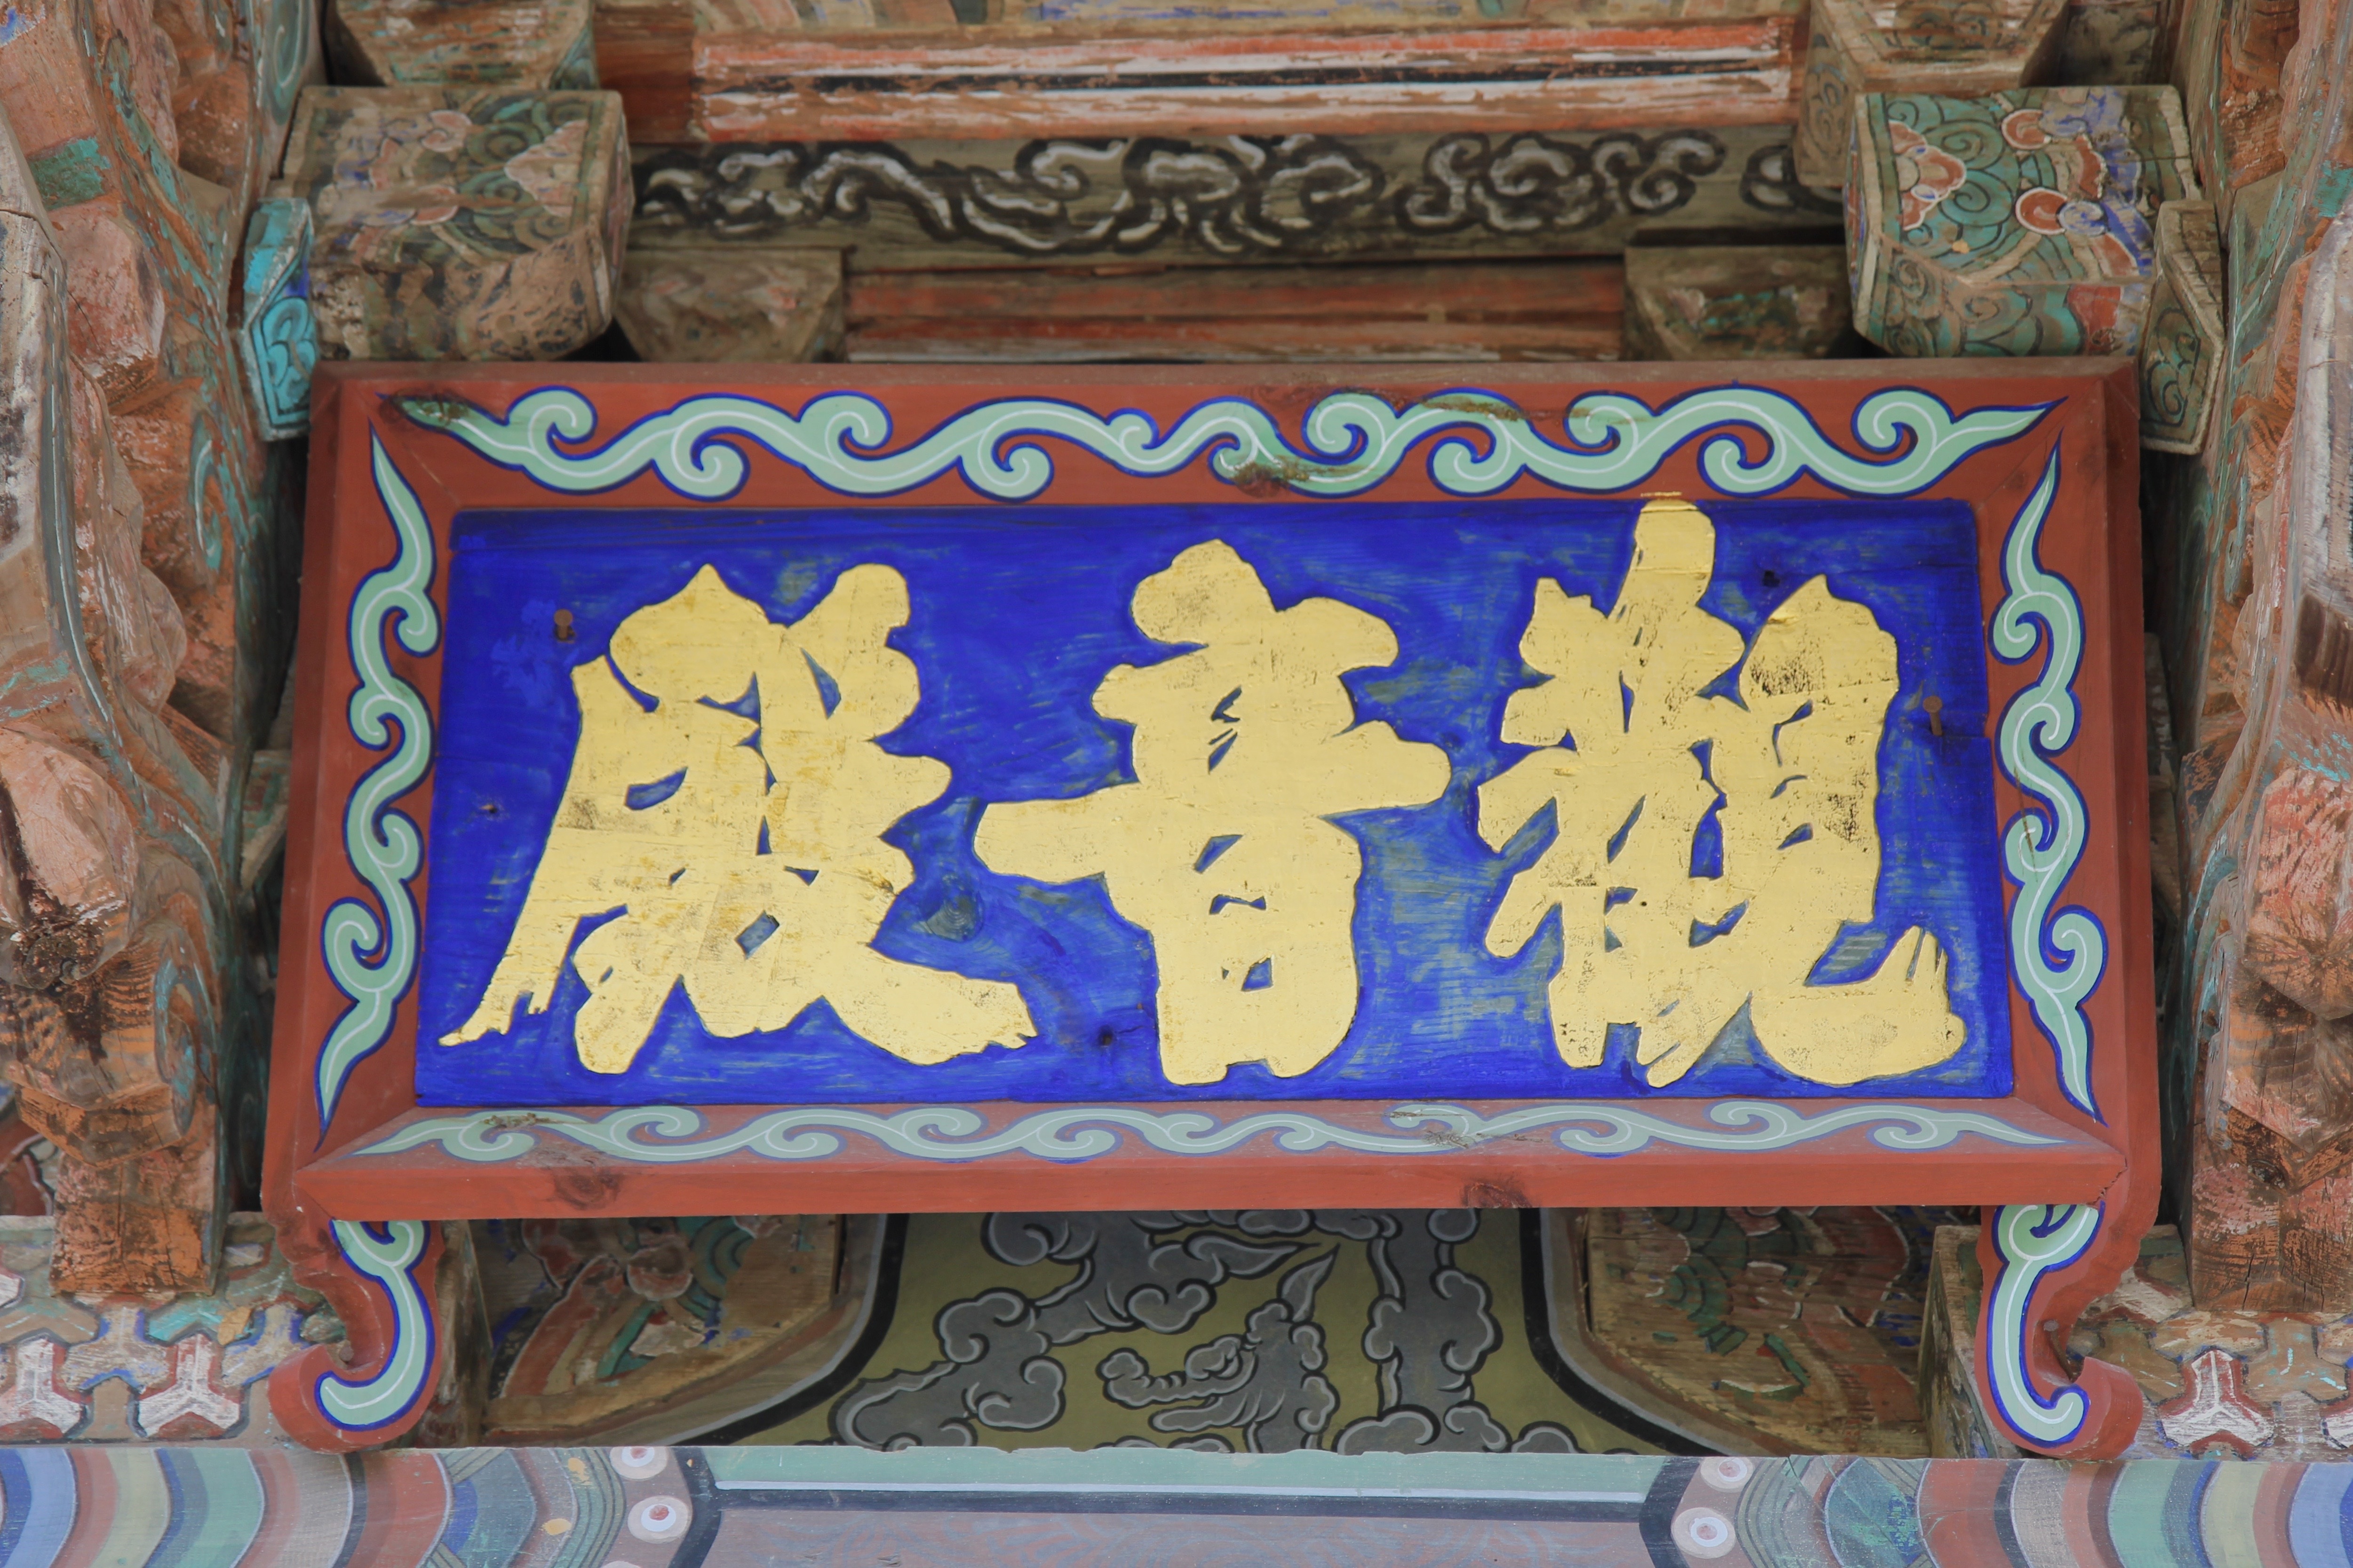
buddhism, blue, art, korea, temple, signboard, carving, songgwangsa, calligraphic, county edition, seungbo inspections, gojong, queen fame, pyeonaek, gwaneumjeon